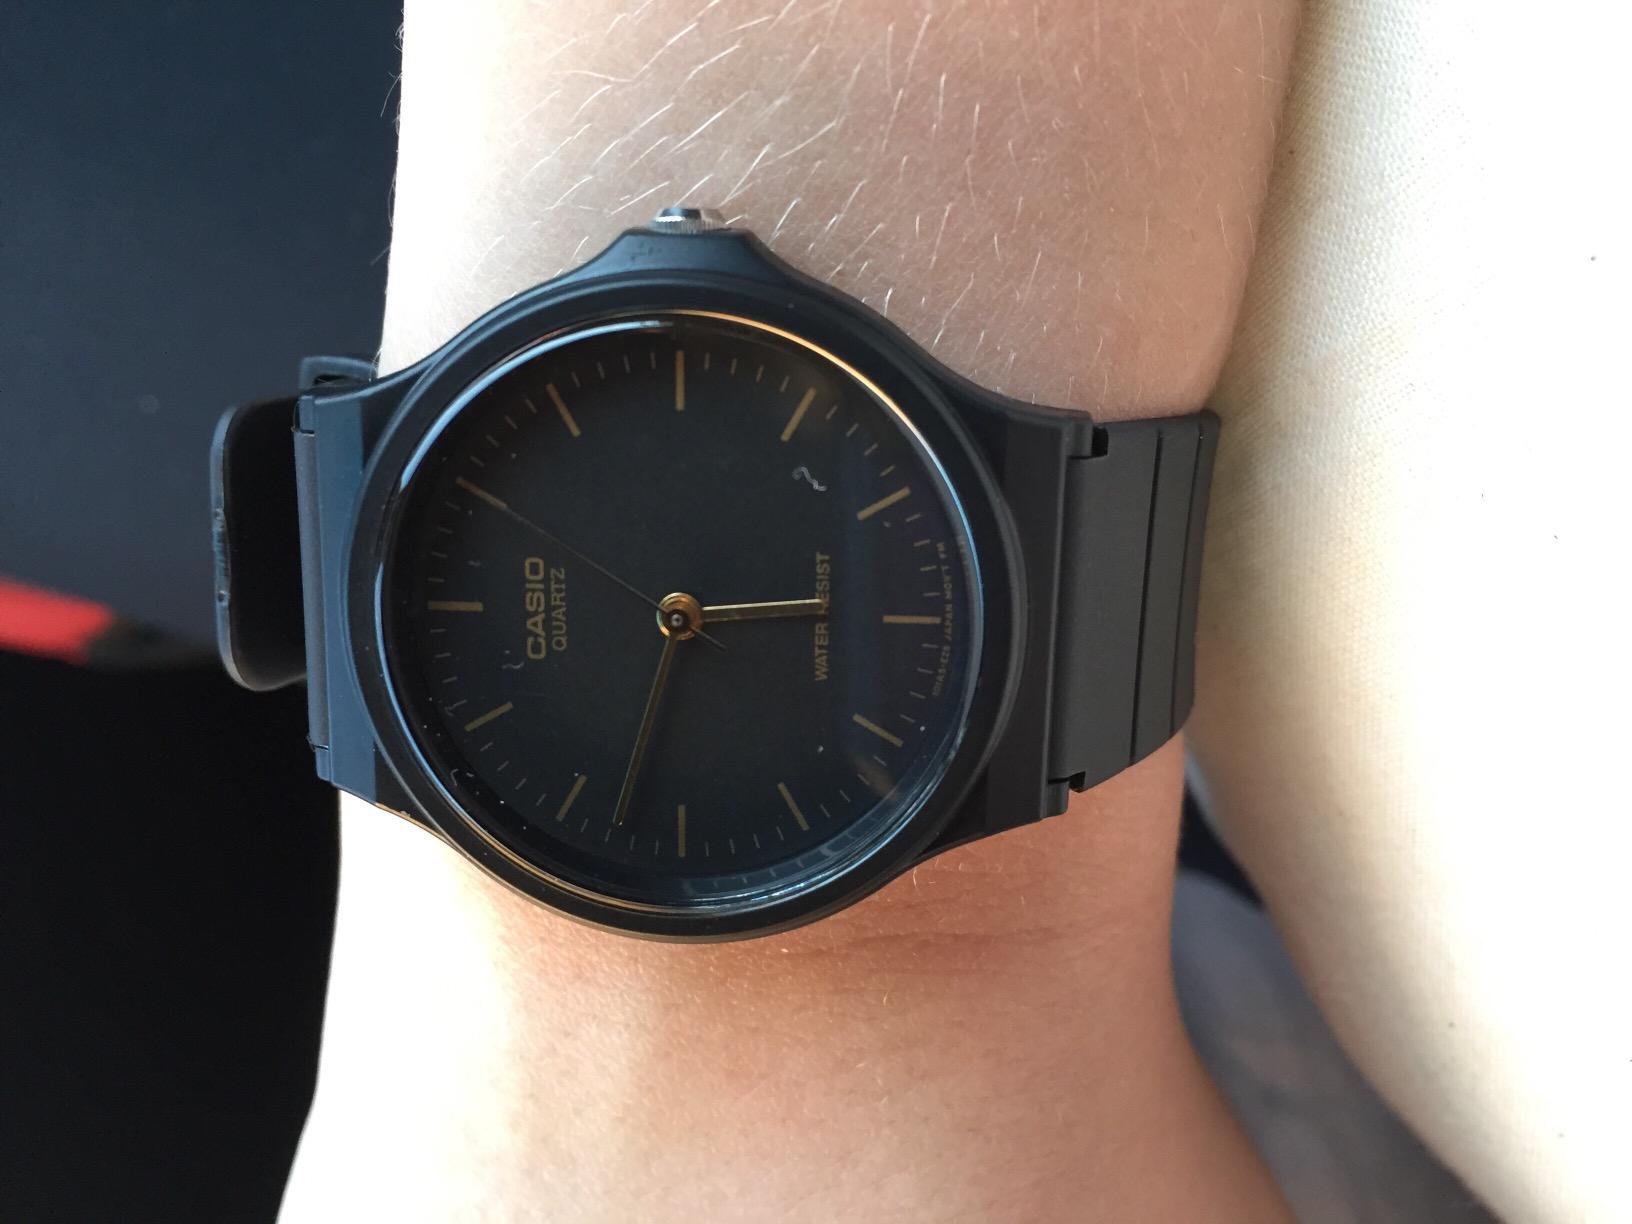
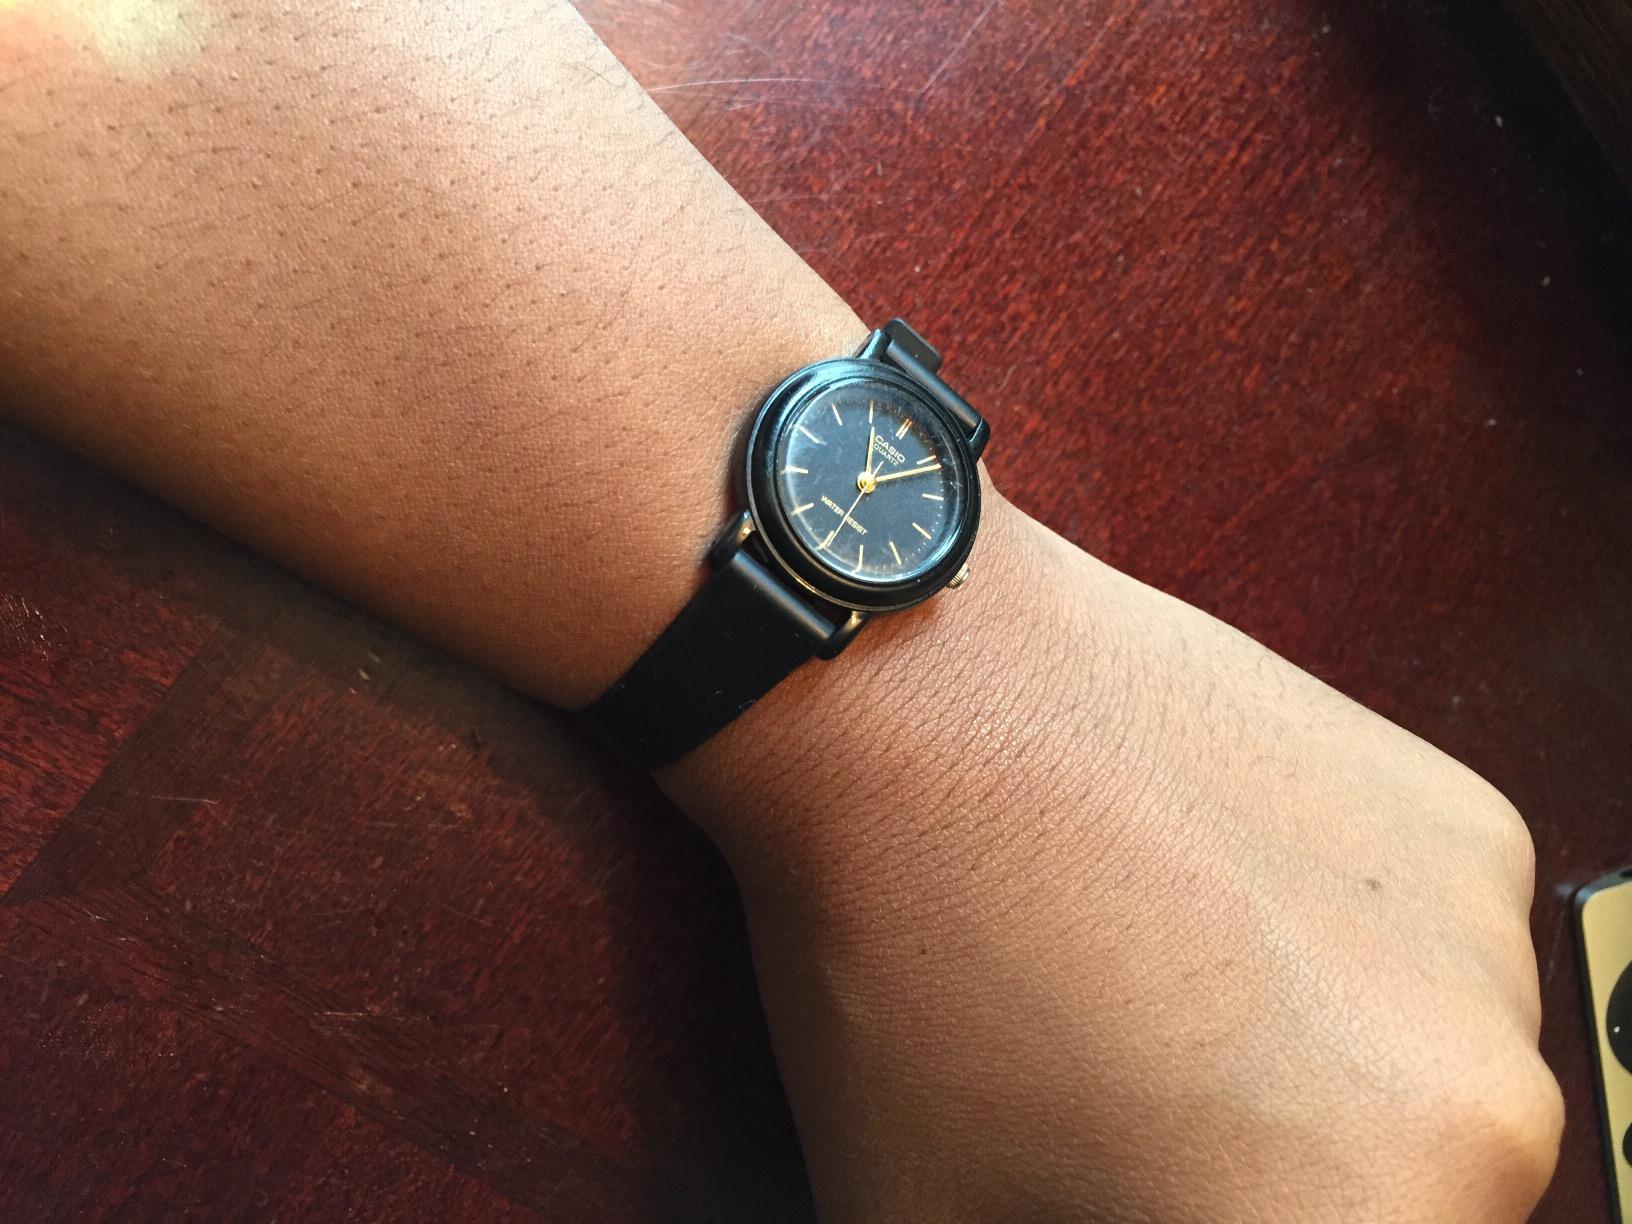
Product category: accessories_watch
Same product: no